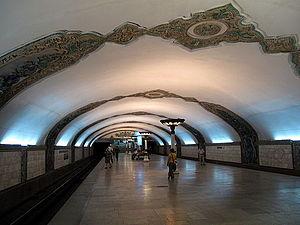
Le métro de Tachkent, capitale de l'Ouzbékistan, était le seul réseau de chemin de fer souterrain en Asie centrale jusqu'à l'ouverture du métro d'Almaty fin 2011. Construit à partir de 1972, à l'époque soviétique, il a ouvert avec neuf stations le 6 novembre 1977.